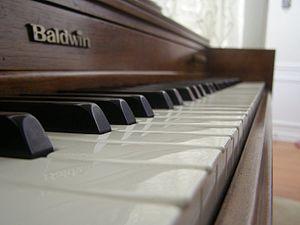
Baldwin Piano Company est une société américaine, crée en 1857, spécialisée dans la fabrication de piano. Depuis 2001, c'est une filiale de Gibson Guitar Corporation. En décembre 2008, la production a été délocalisée en Chine.